Mitsubishi Galant GTO

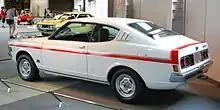
1970 Galant GTO MR, the top-of-the-line version

In February 1972 Mitsubishi upgraded the power plants, replacing the lower powered versions with a somewhat larger (1.7 litre) version of the Saturn engine. These cars received the A55C chassis code, while the twin-cam MR continued to use the smaller but more powerful 4G32 engine until January 1973, when stricter emissions standards made it obsolete. The higher-end versions then received Mitsubishi's all new Astron engine, with either , along with a new A57C chassis code. The range now consisted of the "SL" (2000 cc single-carb, four- or five-speed manual or automatic transmission), "GS-5" (2000 cc twin-carb, 5-speed manual) and "GS-R" for "Grand Sport Rallye" (2000 cc twin-carb, five-speed manual). The lowest priced 1700 SL model remained with the 1.7, with . The lineup was also given a mild facelift to signal the changes, comprising a one-piece slats-type grille with a central dividing molding and three-piece tail lights. Additionally, the more sporting GSR had wider 185-section tires, flared guards and a black-painted rear panel between the lights.